Ukita Hideie

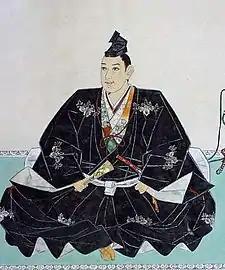

was a Japanese Samurai and the "daimyō" of Bizen and Mimasaka Provinces (modern Okayama Prefecture), and one of the council of Five Elders appointed by Toyotomi Hideyoshi. Son of Ukita Naoie, he married Gōhime, a daughter of Maeda Toshiie. Having fought against Tokugawa Ieyasu in the Battle of Sekigahara he was exiled to the island prison of Hachijō-jima, where he died.